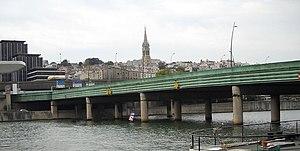
Vue du pont de Saint-Cloud avec en arrière plan la ville de Saint-Cloud
Théodose Jean Sardnal né le 26 février 1898 à Paris dans le 10ᵉ arrondissement et mort le 29 février 1984, dans le 7ᵉ arrondissement de la même ville, est un architecte français.